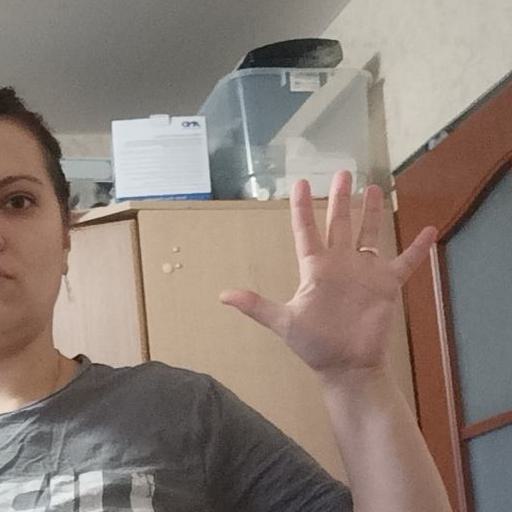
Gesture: palm